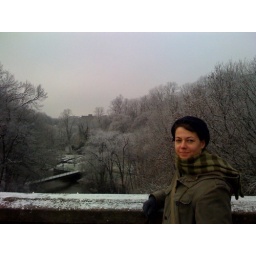
bridge over the kelvin at belmont street